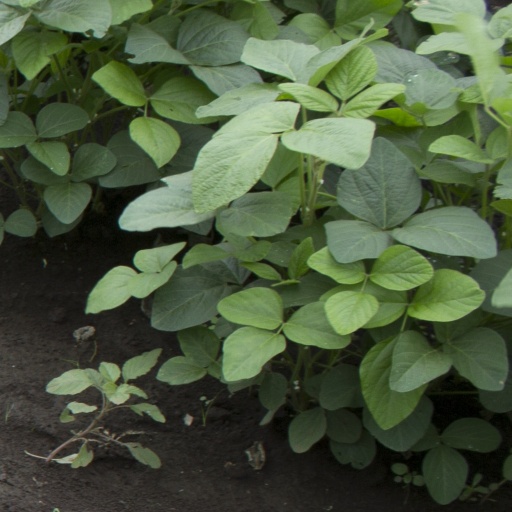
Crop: soybean